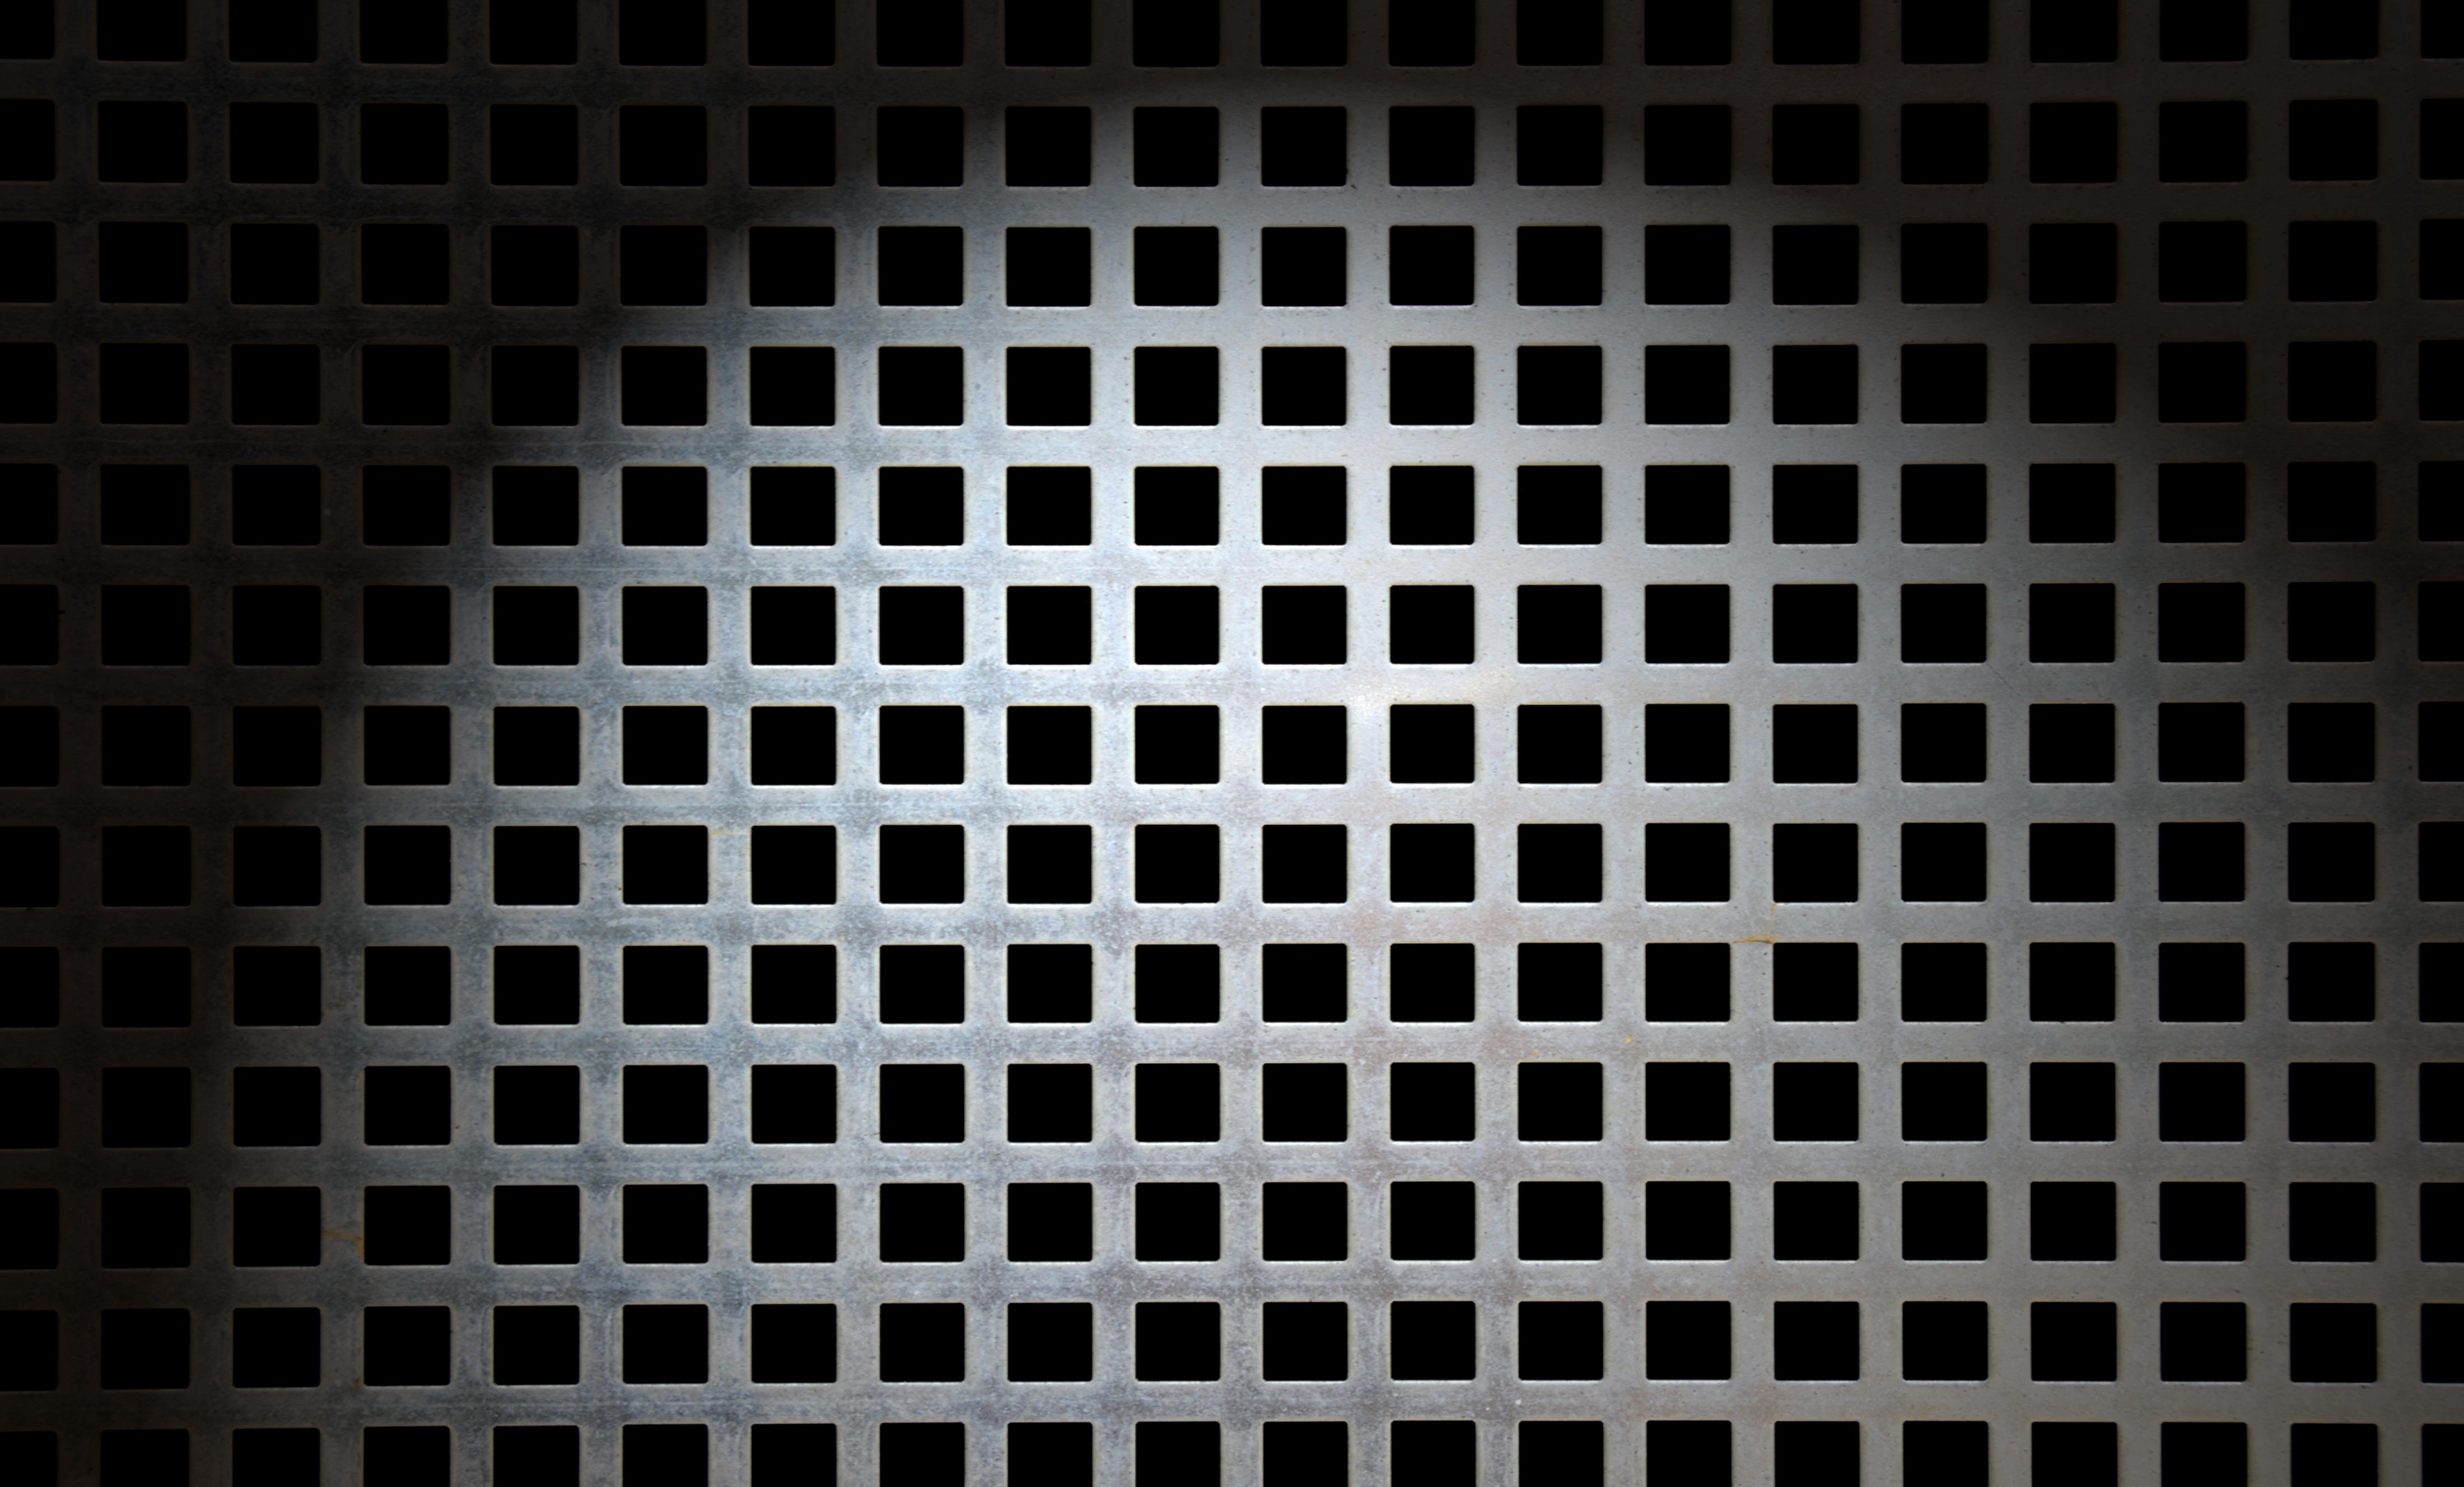
architecture, ground, texture, floor, wall, pattern, line, metal, tile, lamp, lighting, material, spotlight, sheet, background, design, symmetry, mesh, grid, graphic, grating, flooring, lichthof